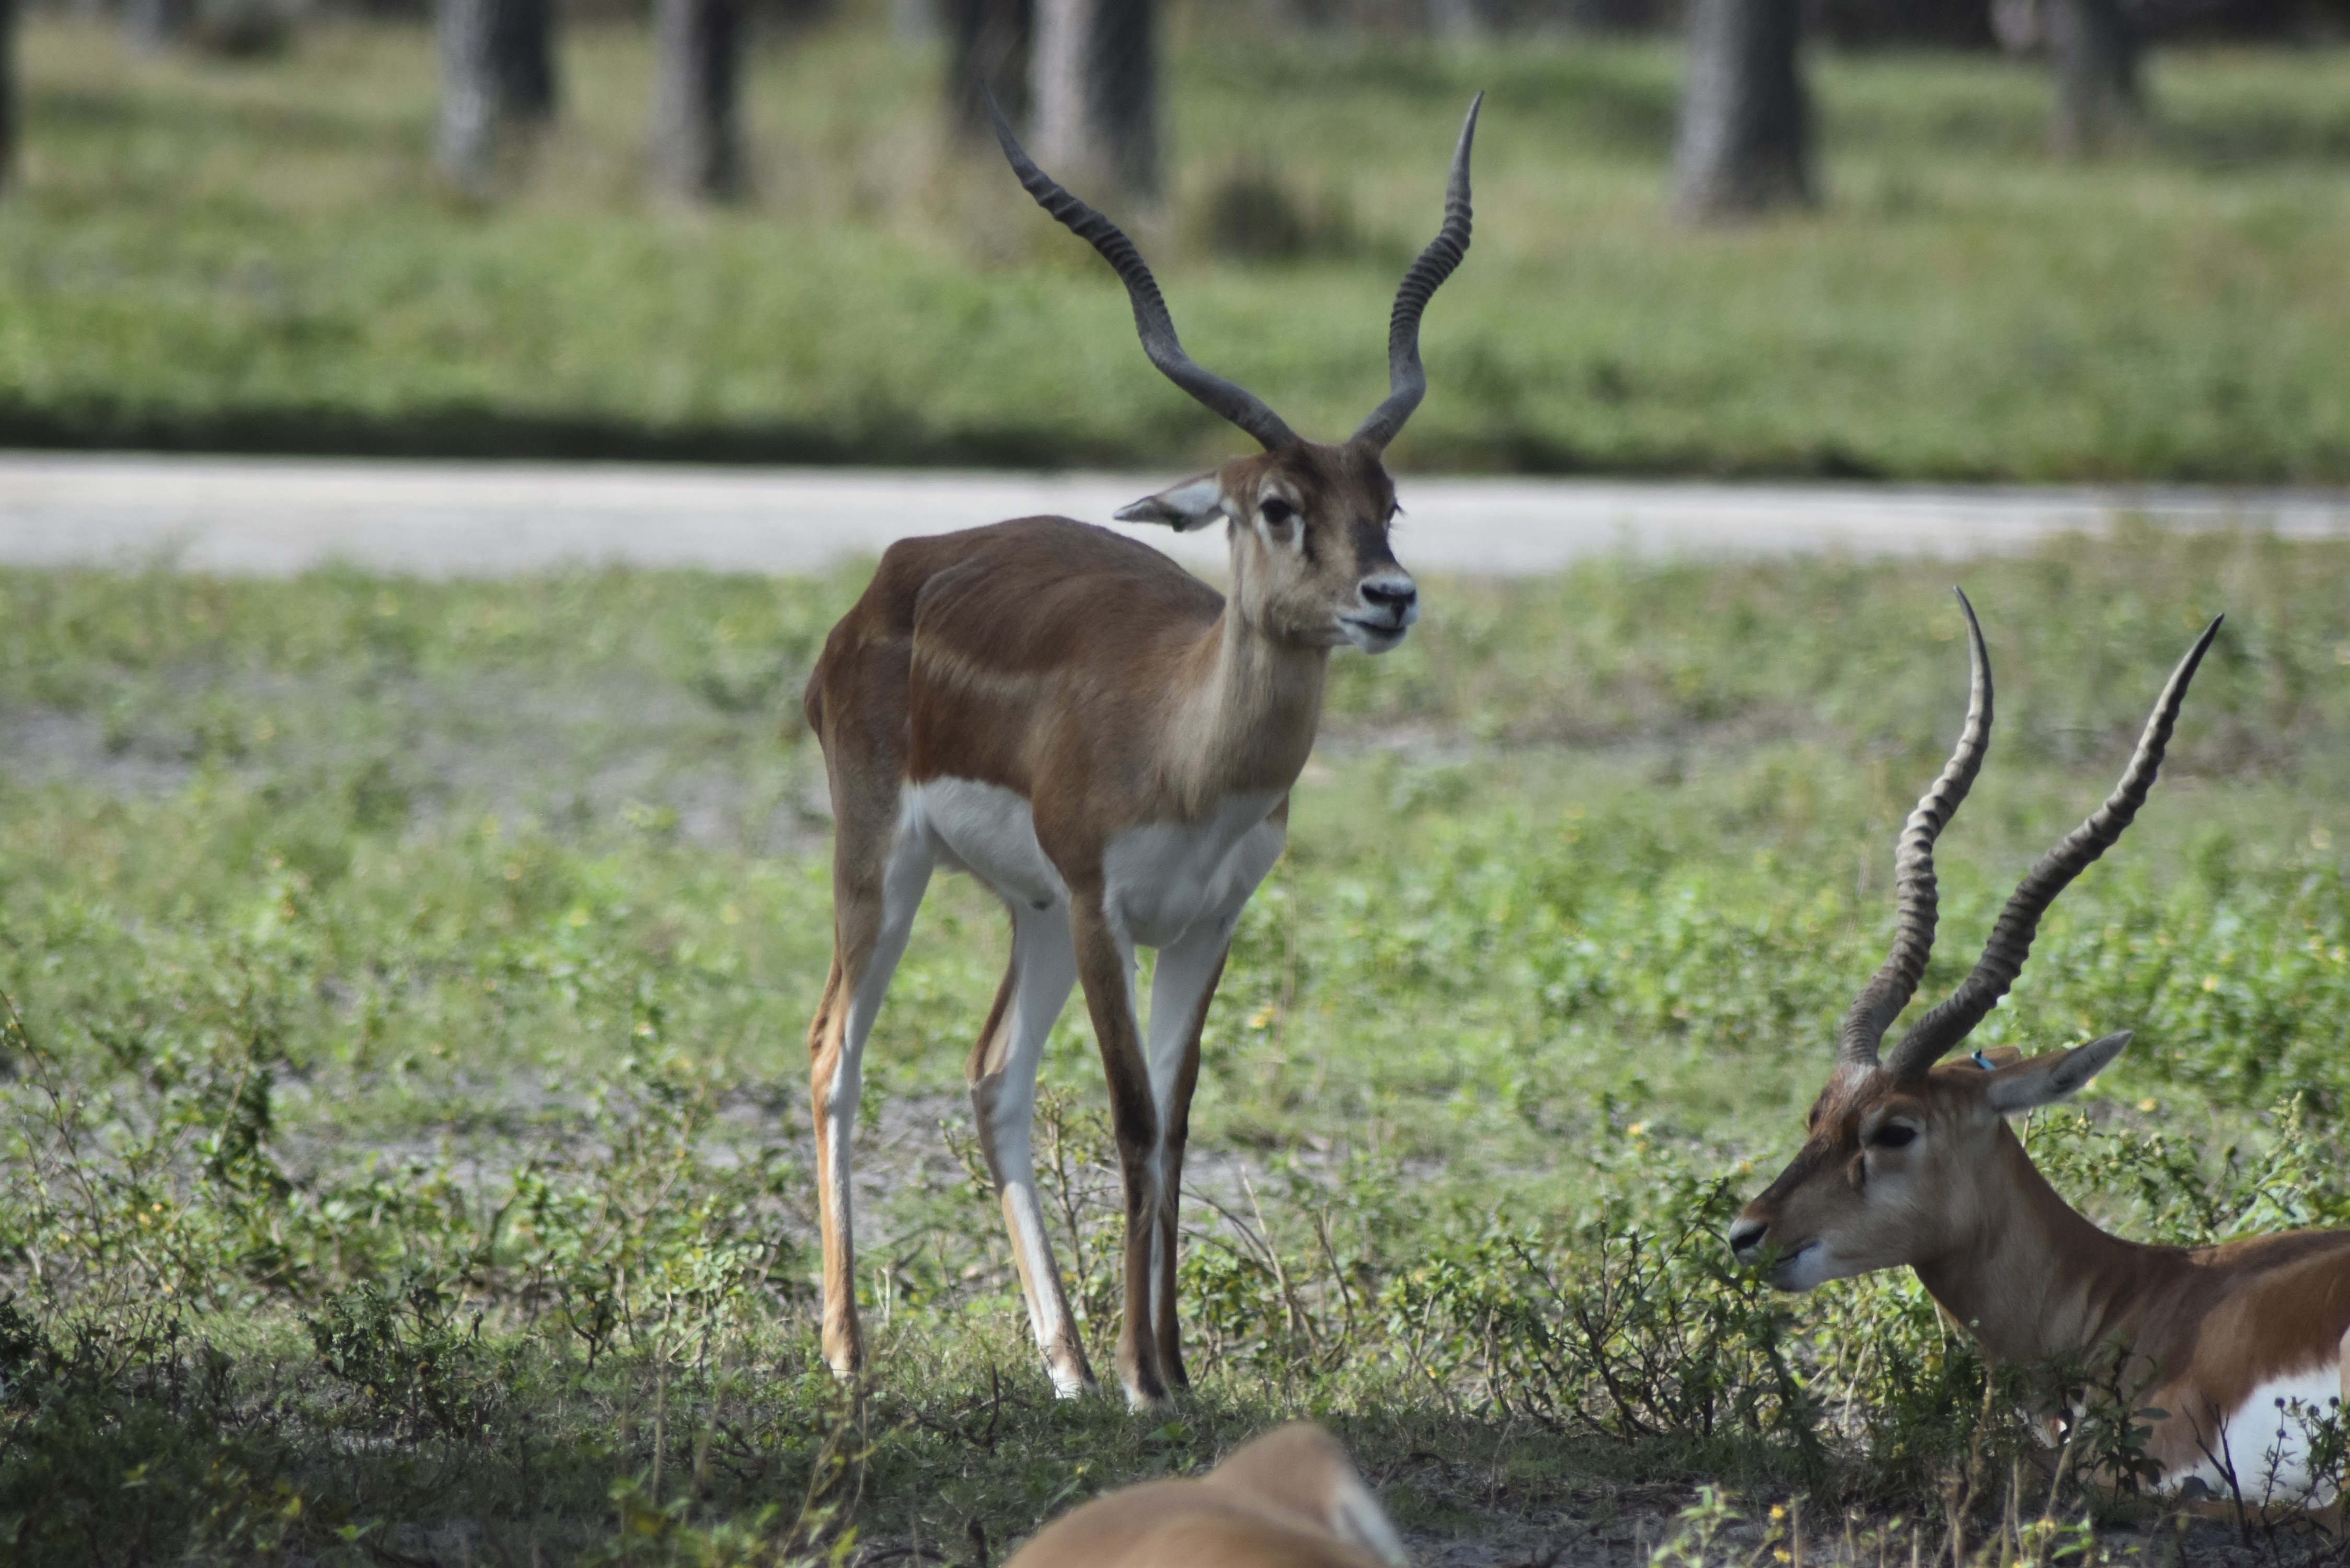
nature, animal, wildlife, wild, deer, zoo, mammal, fauna, antelope, gazelle, vertebrate, impala, horns, safari, zoo animals, white tailed deer, pronghorn